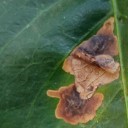
Label: Miner